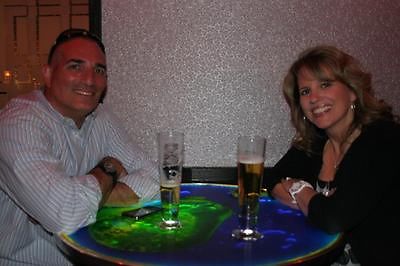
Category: table